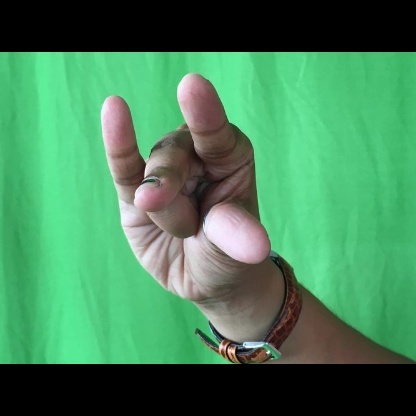
Mudra: Kangulam